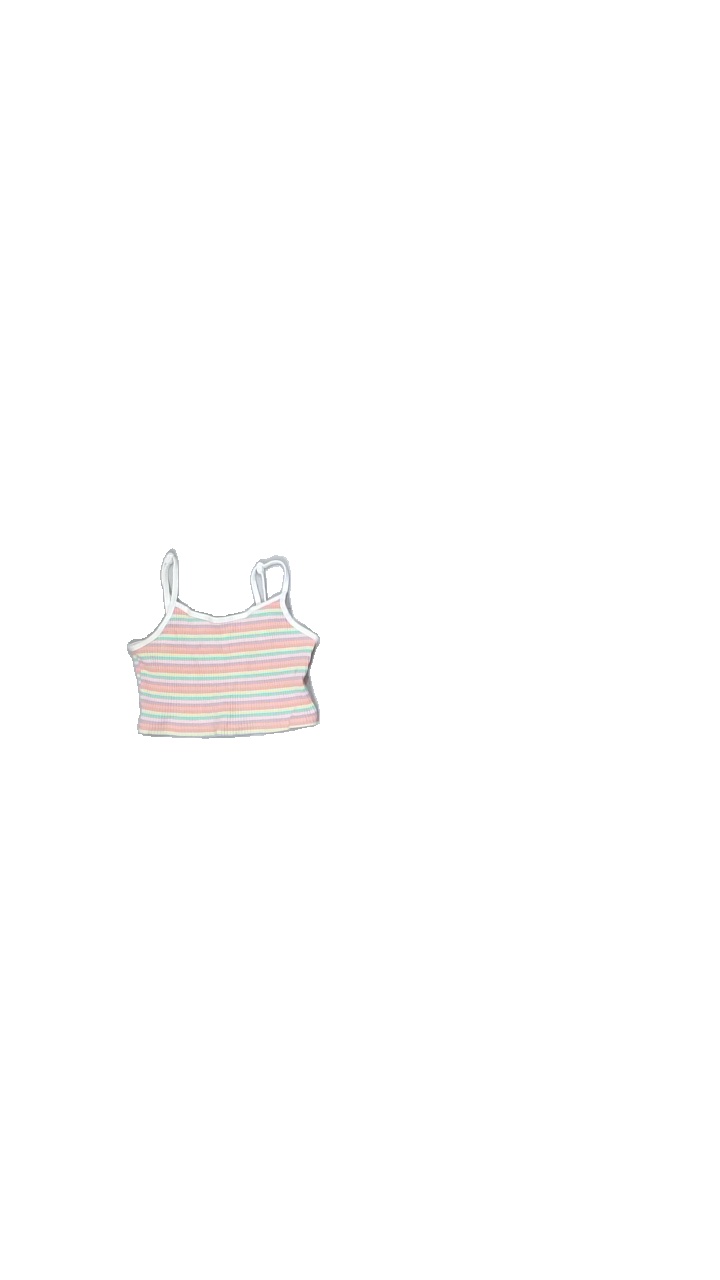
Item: Tank Top (Children)
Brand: Shein
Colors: Multicolor, White, Purple, Pink, Orange, Yellow, Green, Red, Turquoise
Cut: Cropped, C-collar
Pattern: Striped
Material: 100%cotton
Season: Summer
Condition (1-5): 4
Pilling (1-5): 5
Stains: Minor
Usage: Export
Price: <50